Into a Secret Land

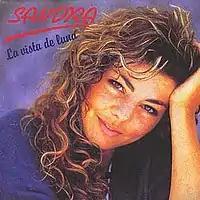
"La vista de luna" single cover

Into a Secret Land is the third studio album by German singer Sandra, released on 24 October 1988 by Virgin Records. The album was commercially successful and spawned the singles "Heaven Can Wait", "Secret Land", "We'll Be Together" and "Around My Heart".